Jelena Čubrilo

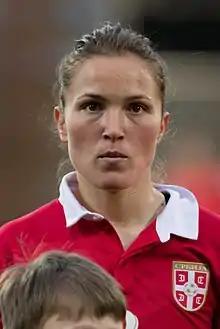

Jelena Čubrilo (born 9 January 1994) is a Serbian footballer, who plays as a forward for Turkish Women's Super League club Fatih Vatan Spor and the Serbia women's national team.